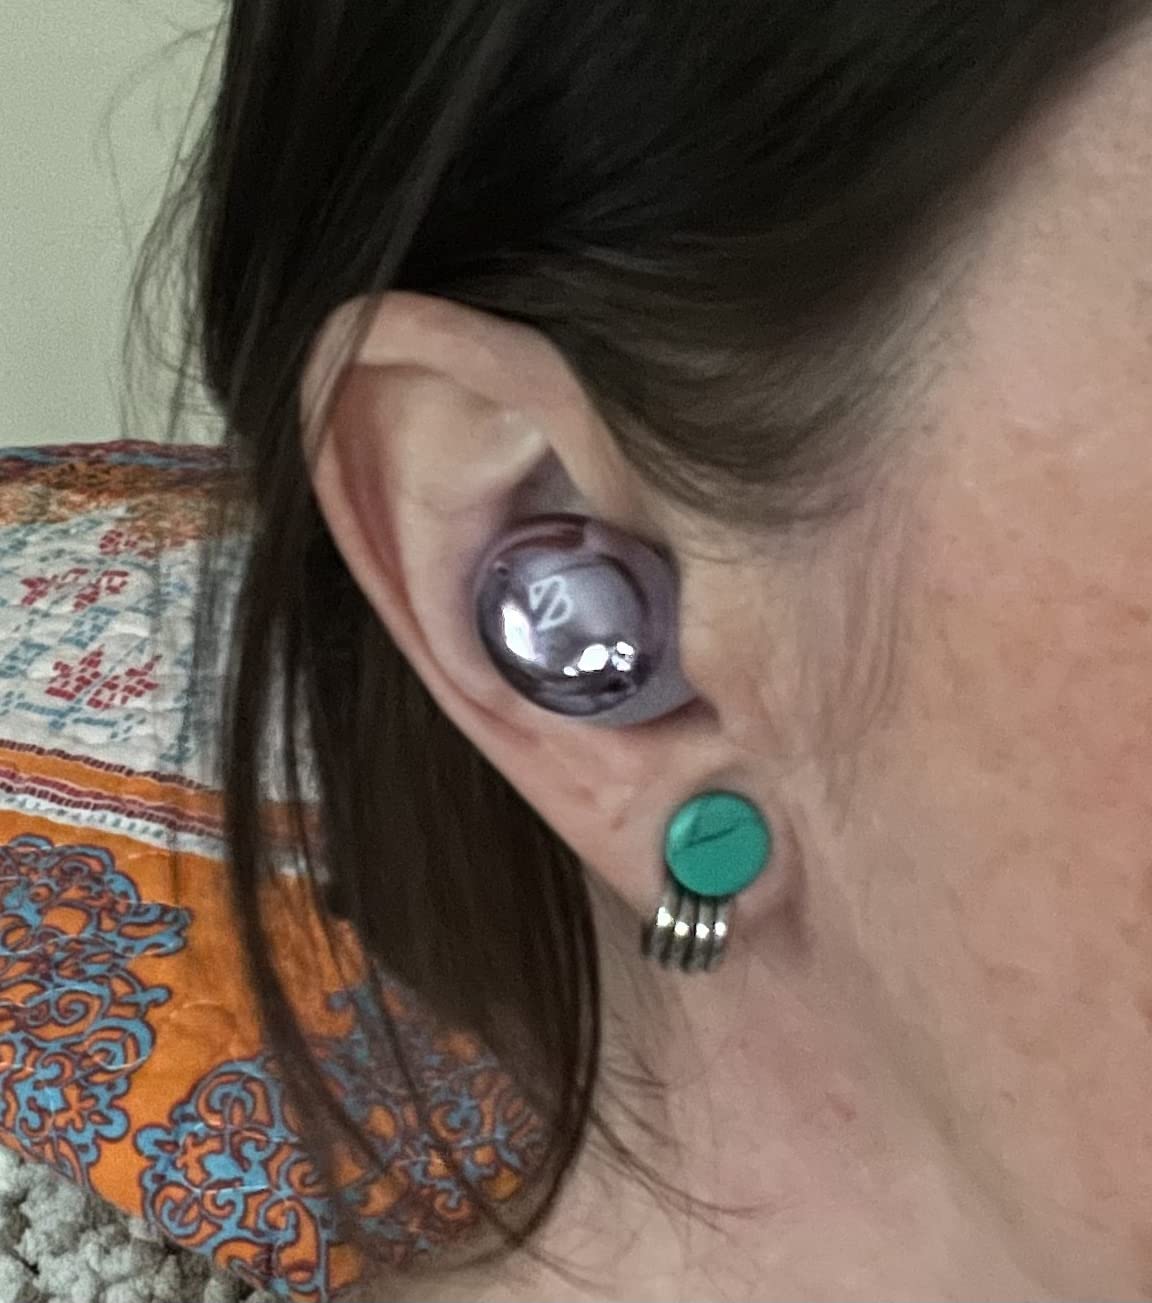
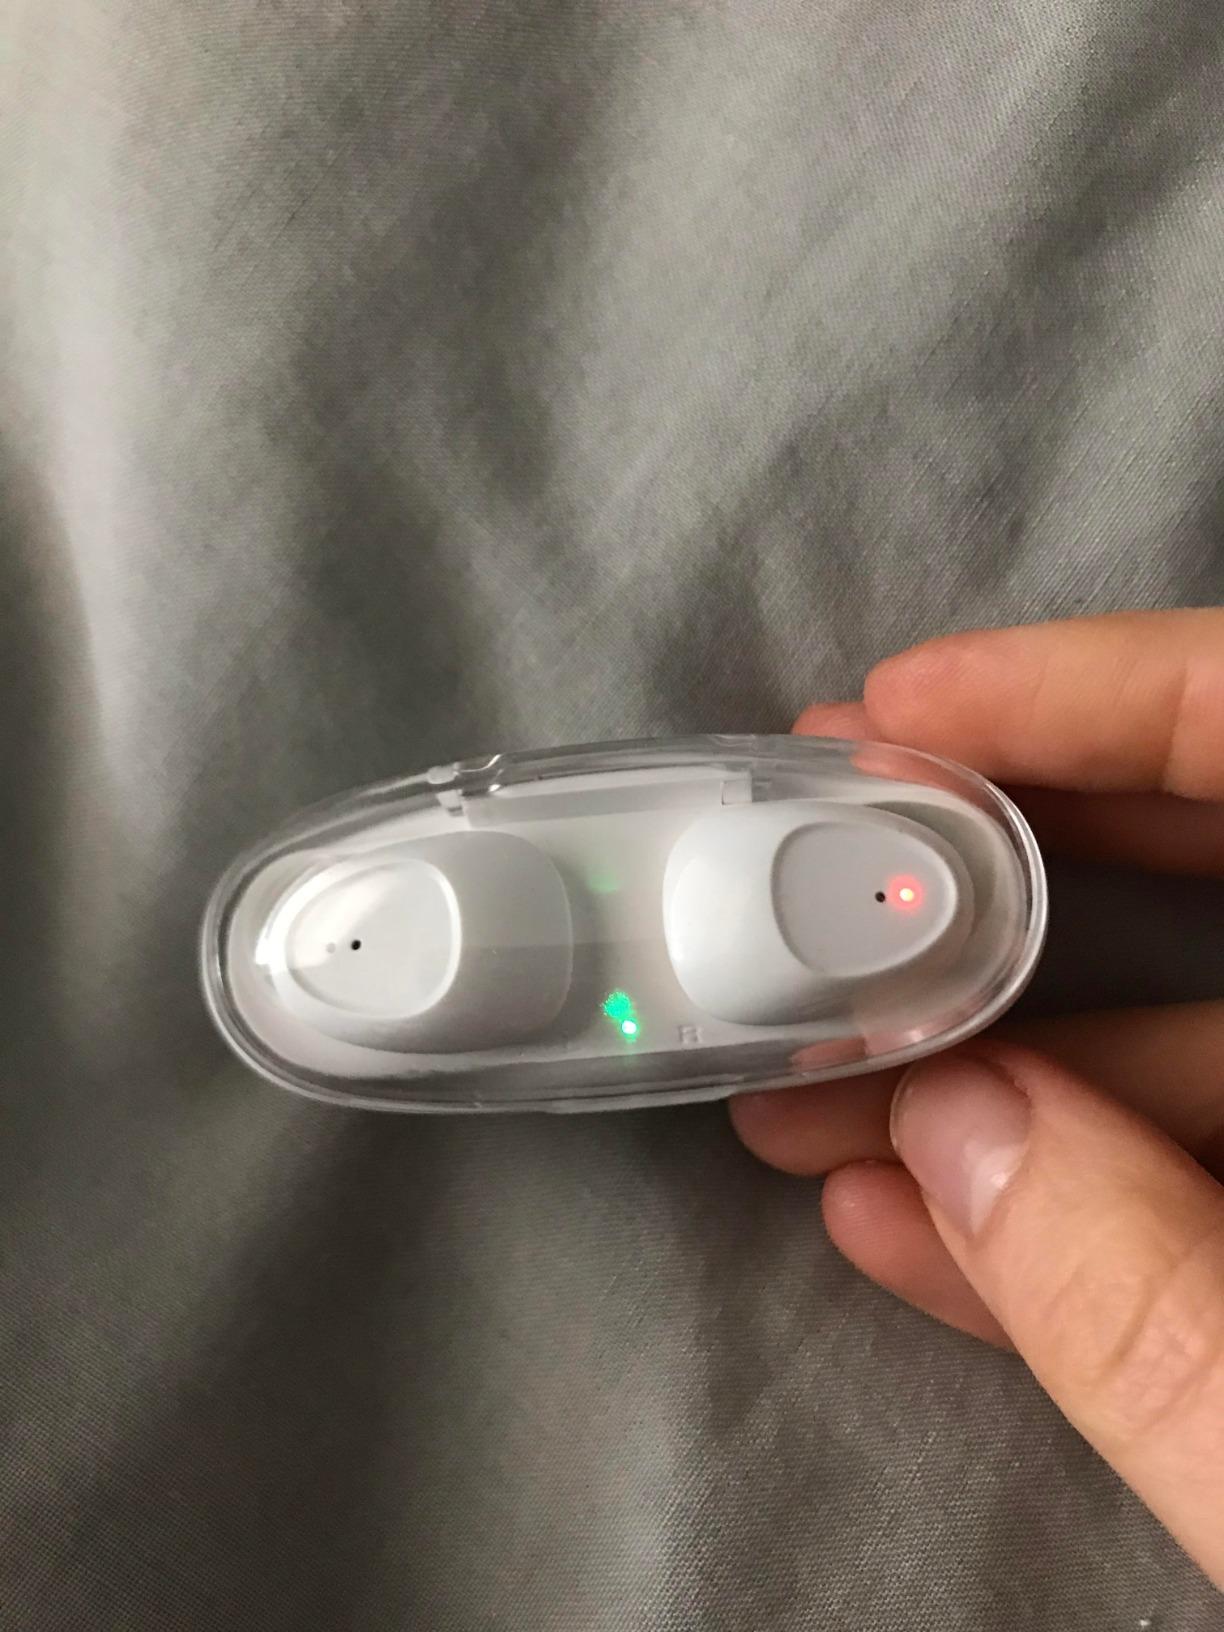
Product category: earbuds
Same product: no